History of the Jews in New York (state)

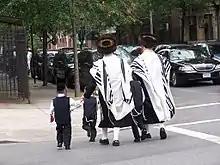
Ultra-Orthodox Jewish residents in Brooklyn, nicknamed "the most Jewish spot on Earth" and home to the US largest Jewish community, with over 561,000 Jews living in the borough, more than in Tel Aviv

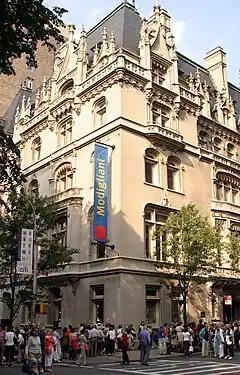
The Jewish Museum on Fifth Avenue

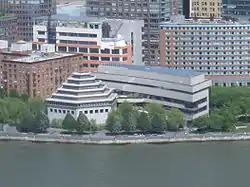
The Museum of Jewish Heritage in Battery Park City

As of 2020, the Jewish population in New York State was 1,598,000, accounting for 21% of all Jews in the United States. In New York City alone, there are approximately 960,000 Jews, establishing it as the largest Jewish community in the world, surpassing the combined totals of Tel Aviv and Jerusalem.